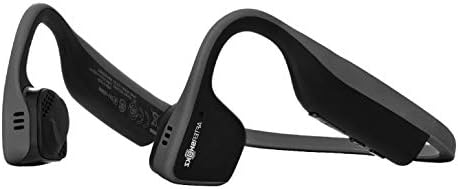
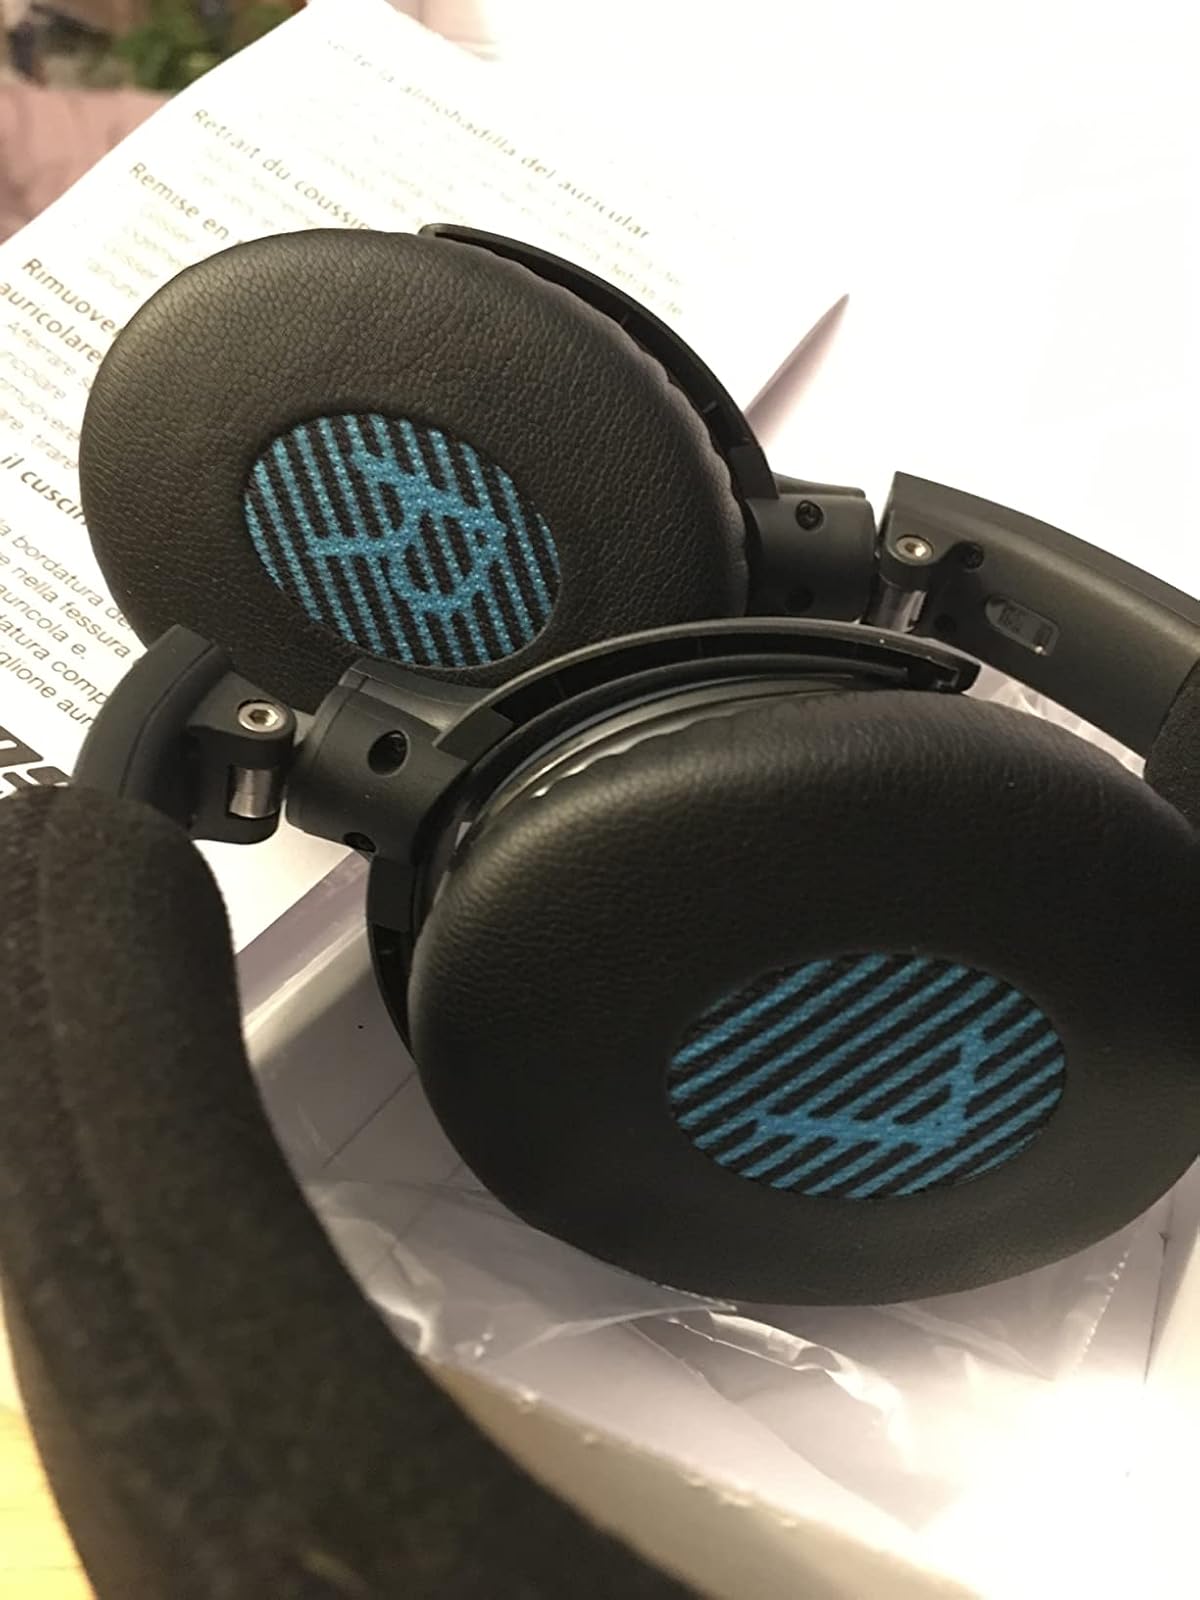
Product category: headphones
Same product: no